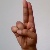
The image shows a hand gesture representing the letter 'U' in Indian Sign Language.